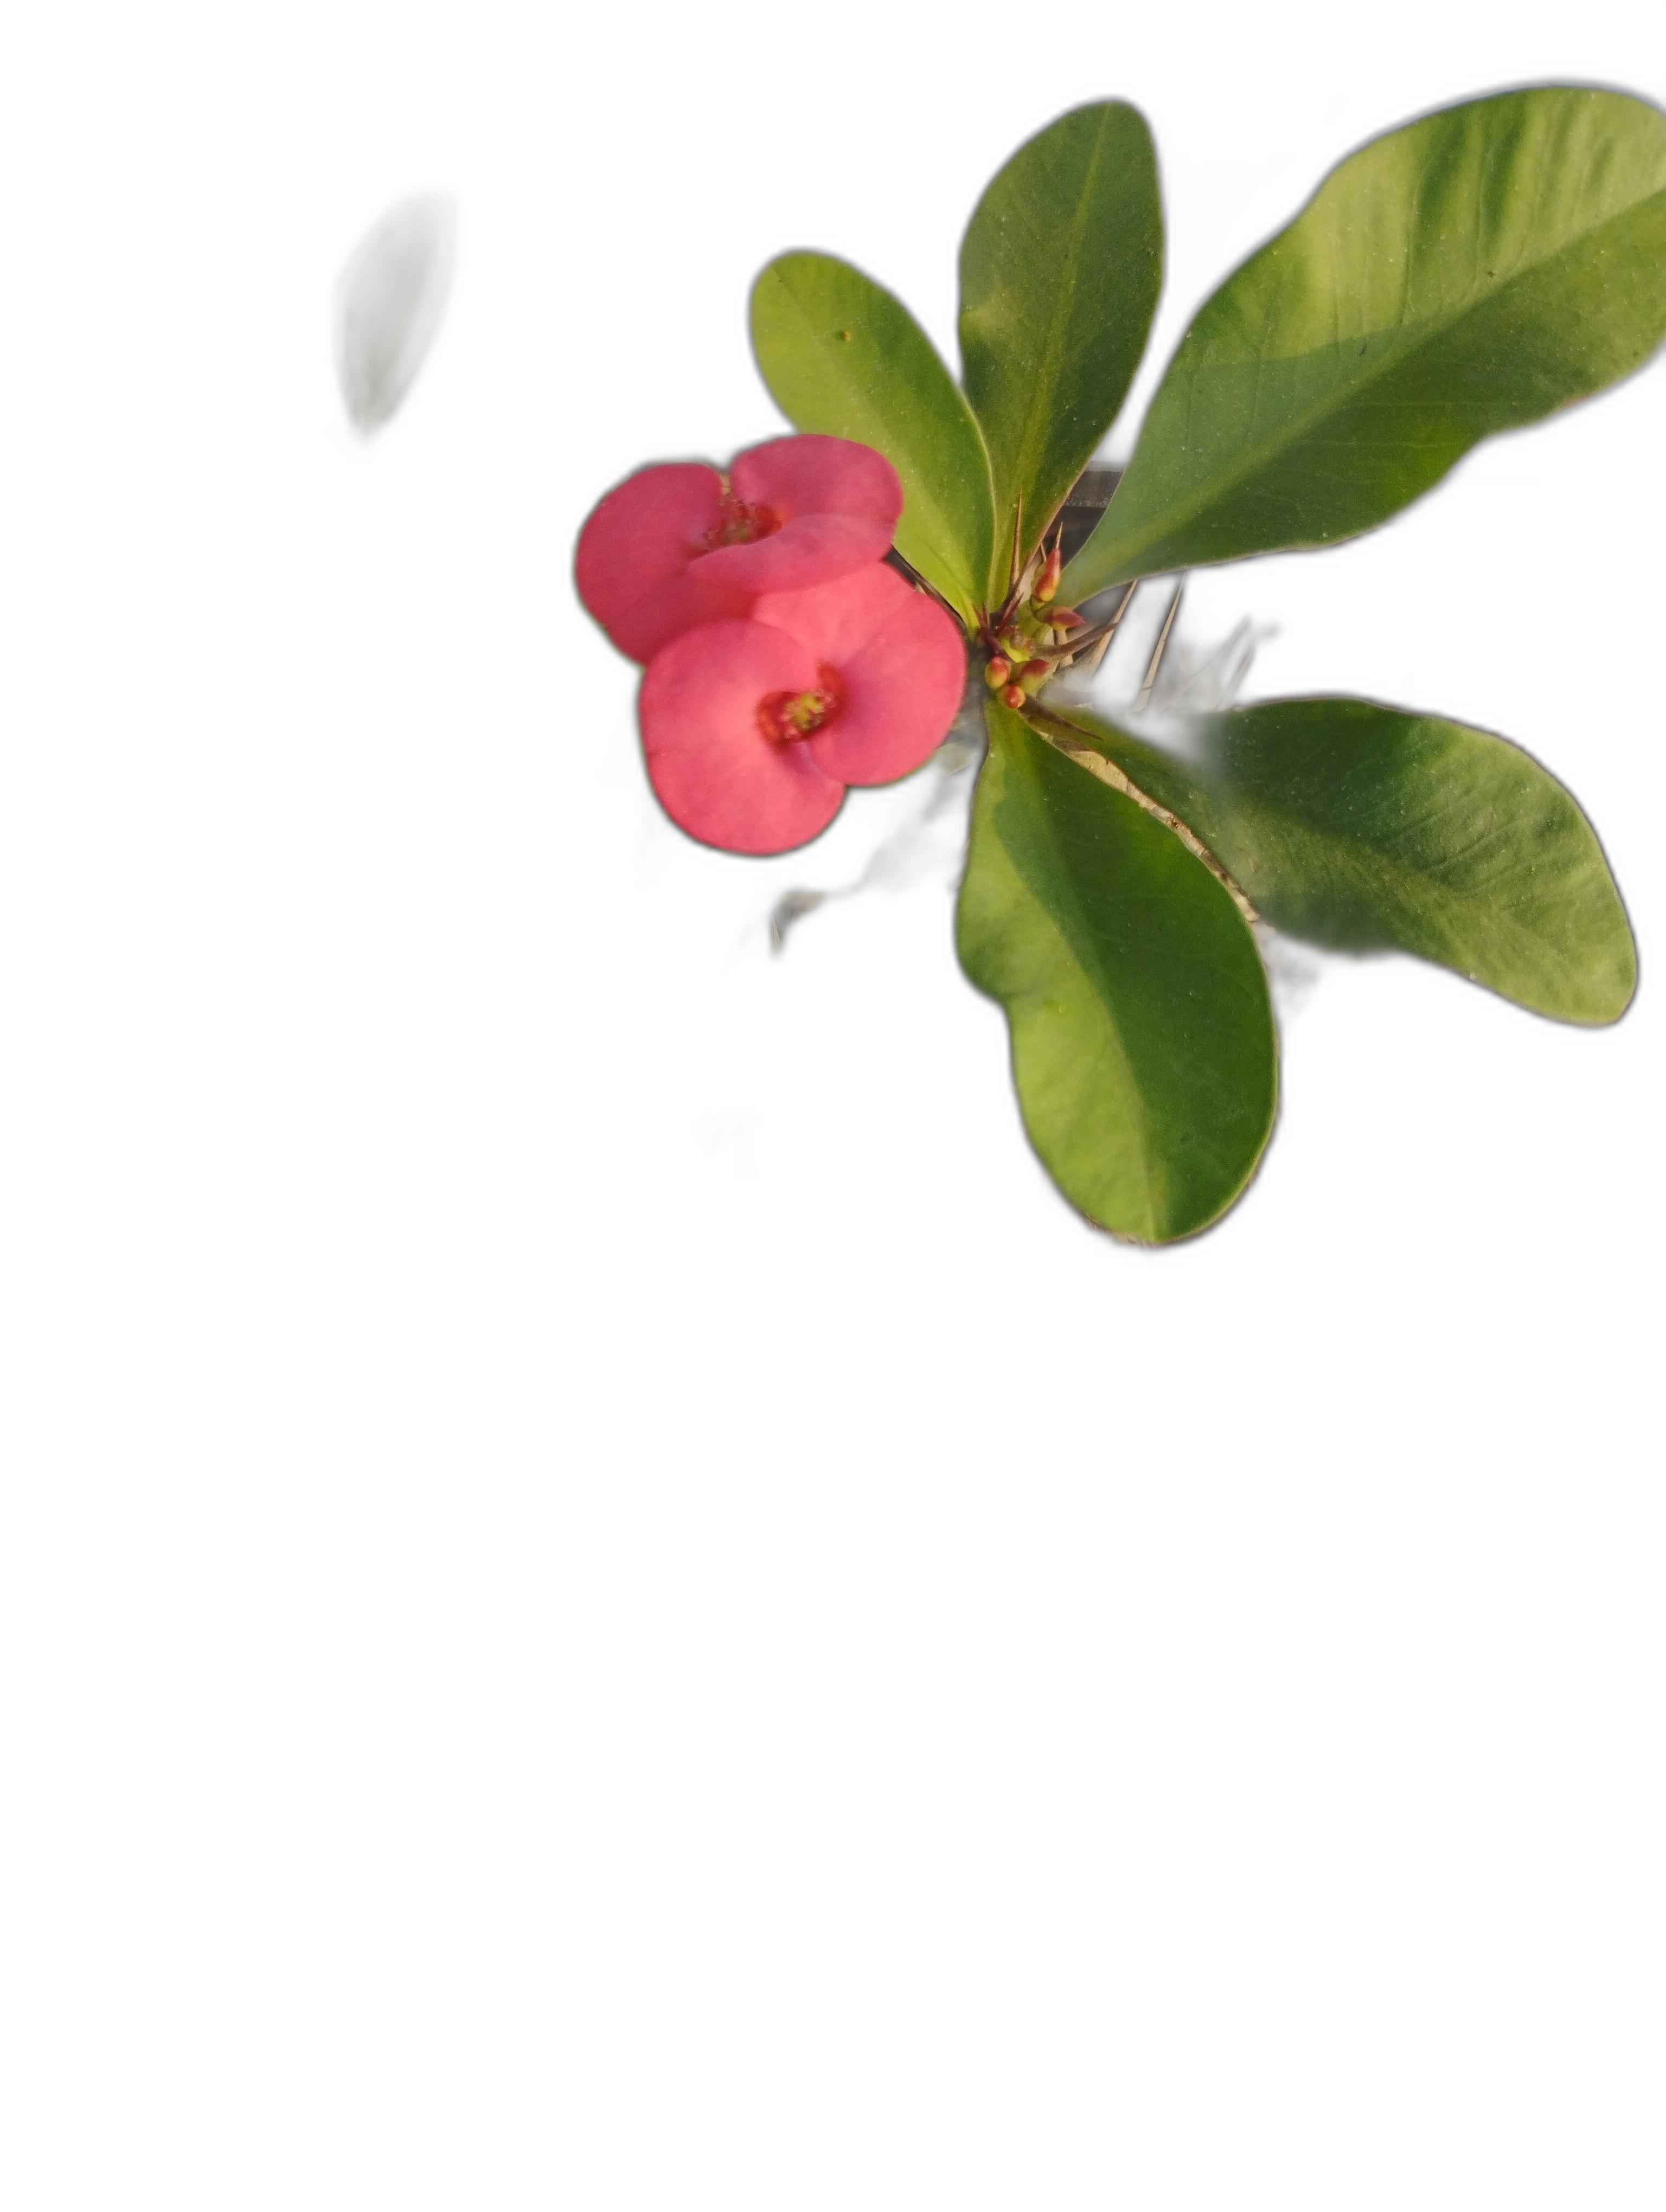
Label: Crown of thorns